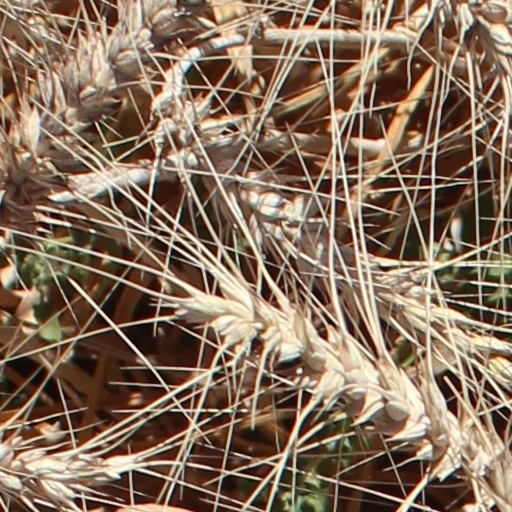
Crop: wheat